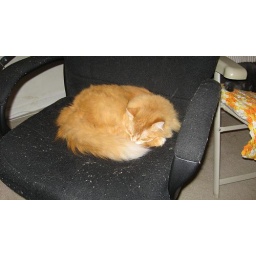
Fluffy loves to sleep in the computer chair as you can see by the embedded hair.